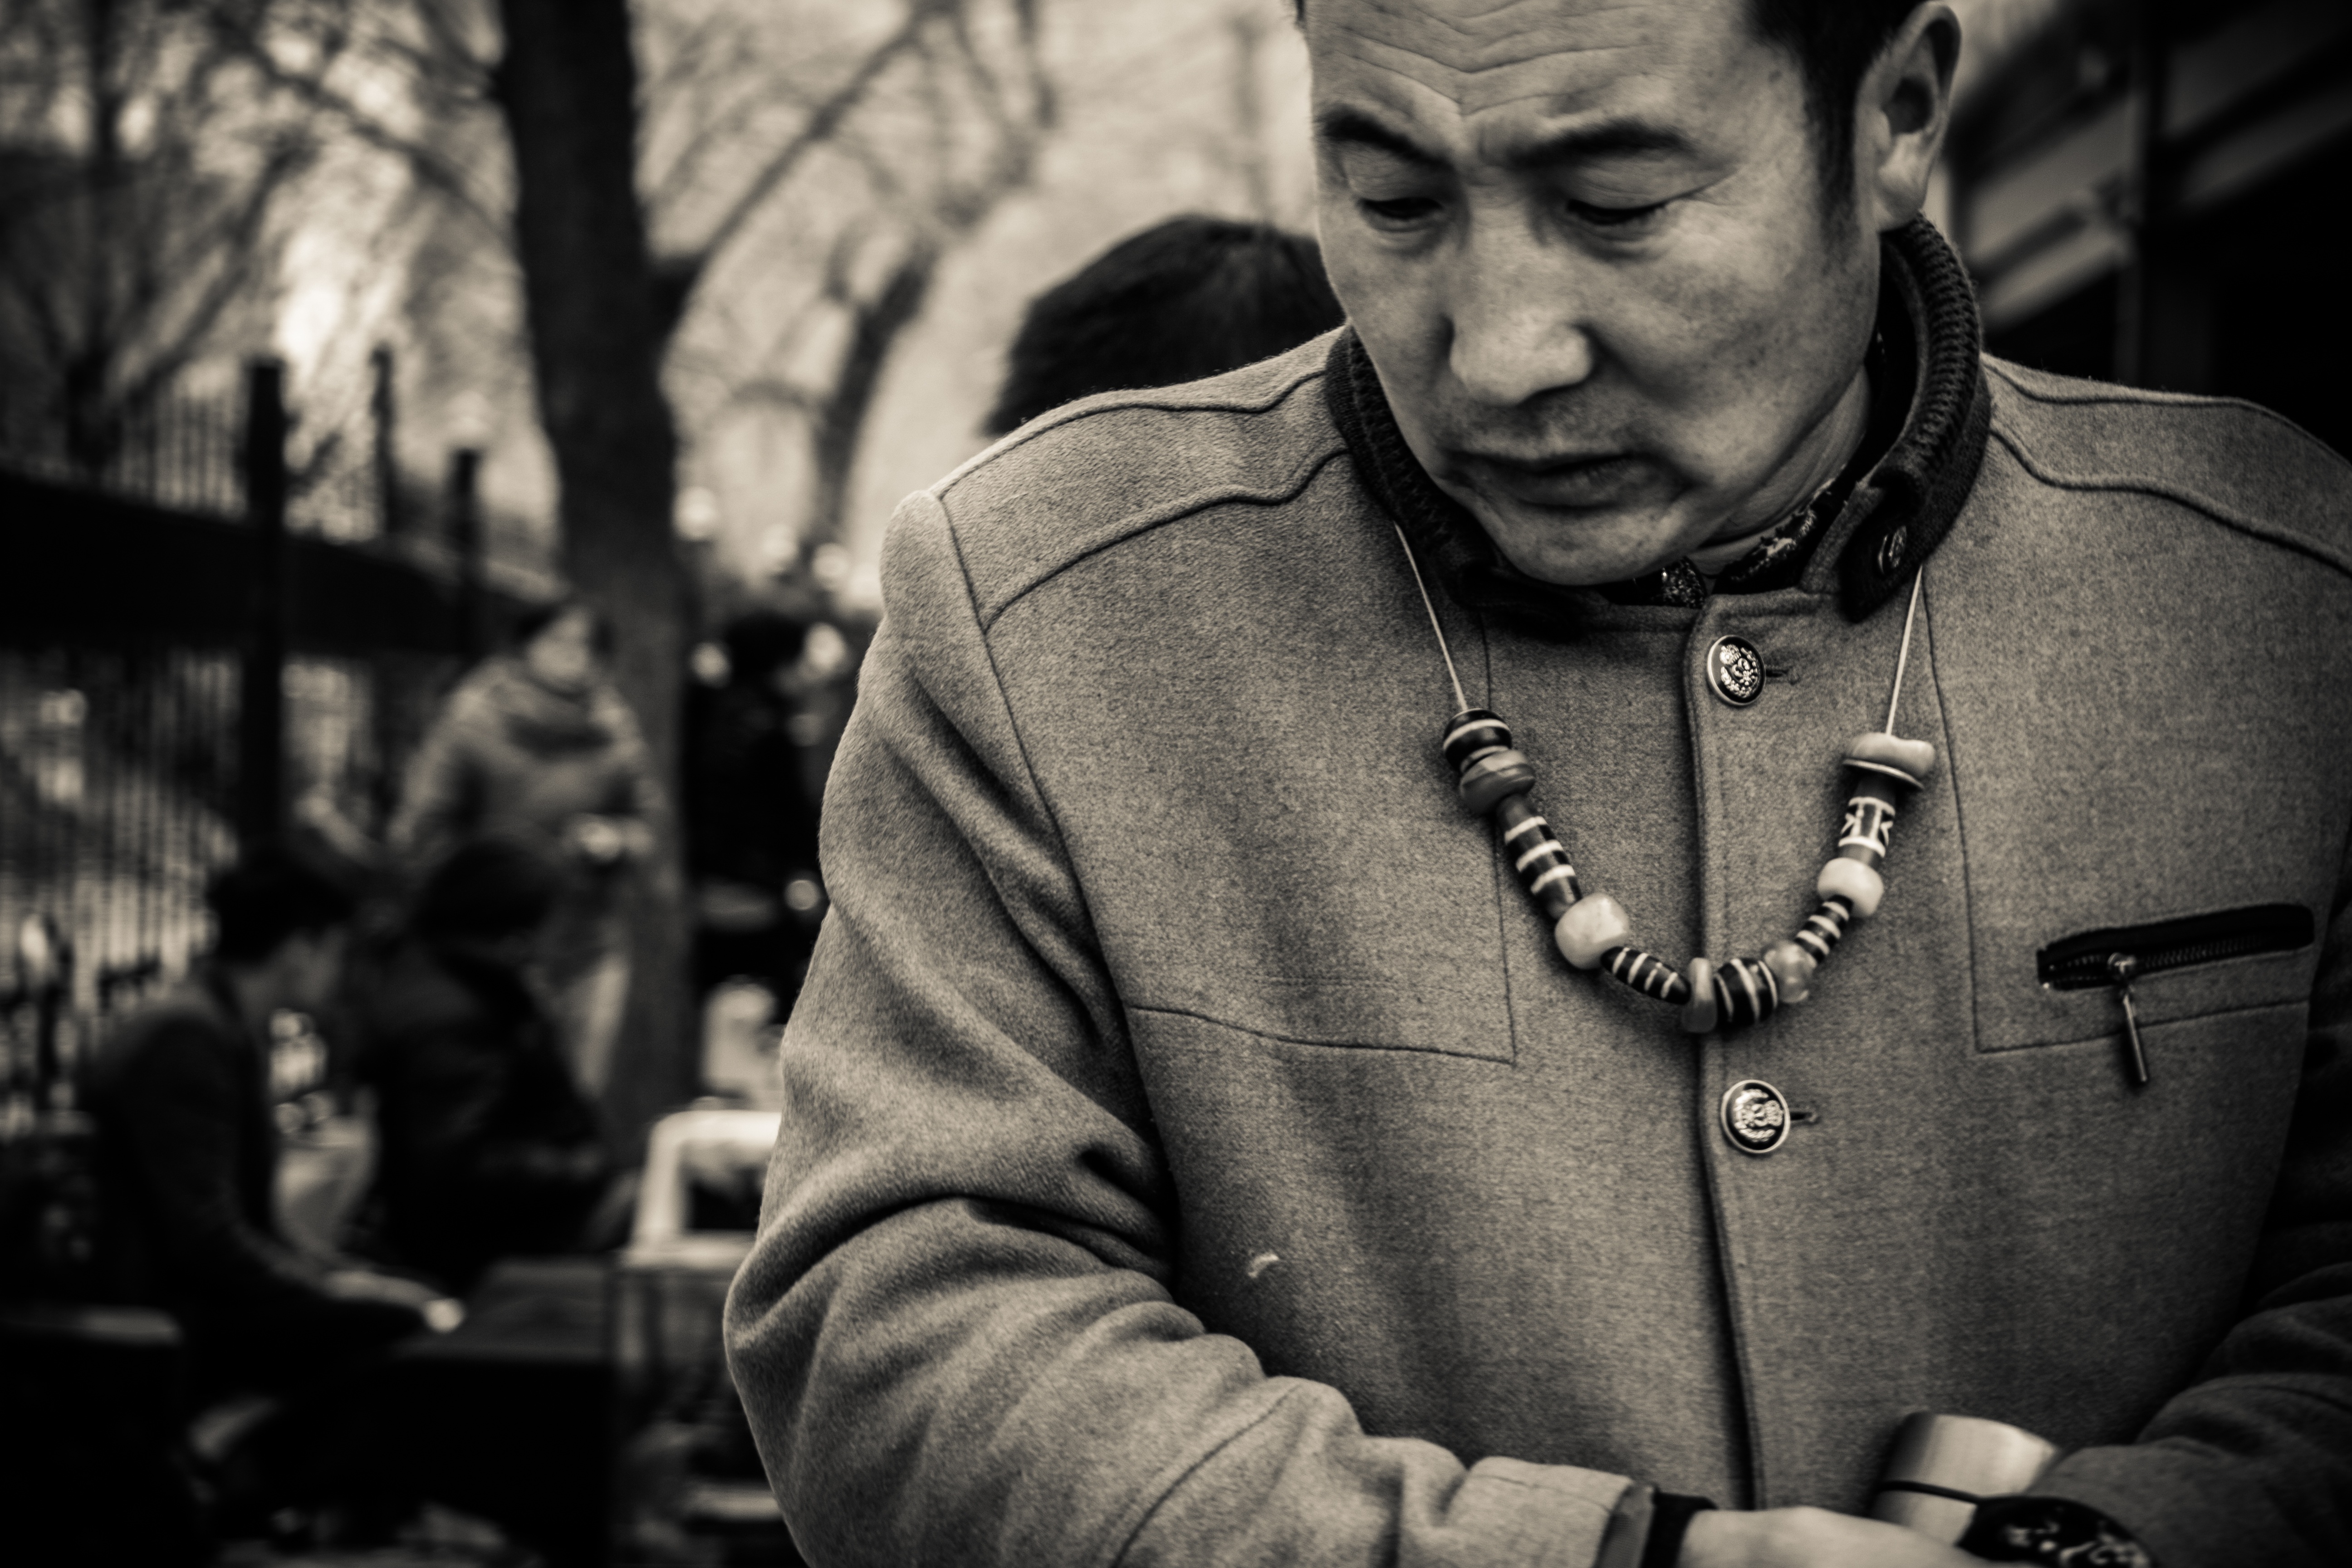
man, person, black and white, people, street, photography, male, portrait, market, black, monochrome, photograph, character, china, documentary, products, auction, swap meet, monochrome photography, portrait photography, film noir